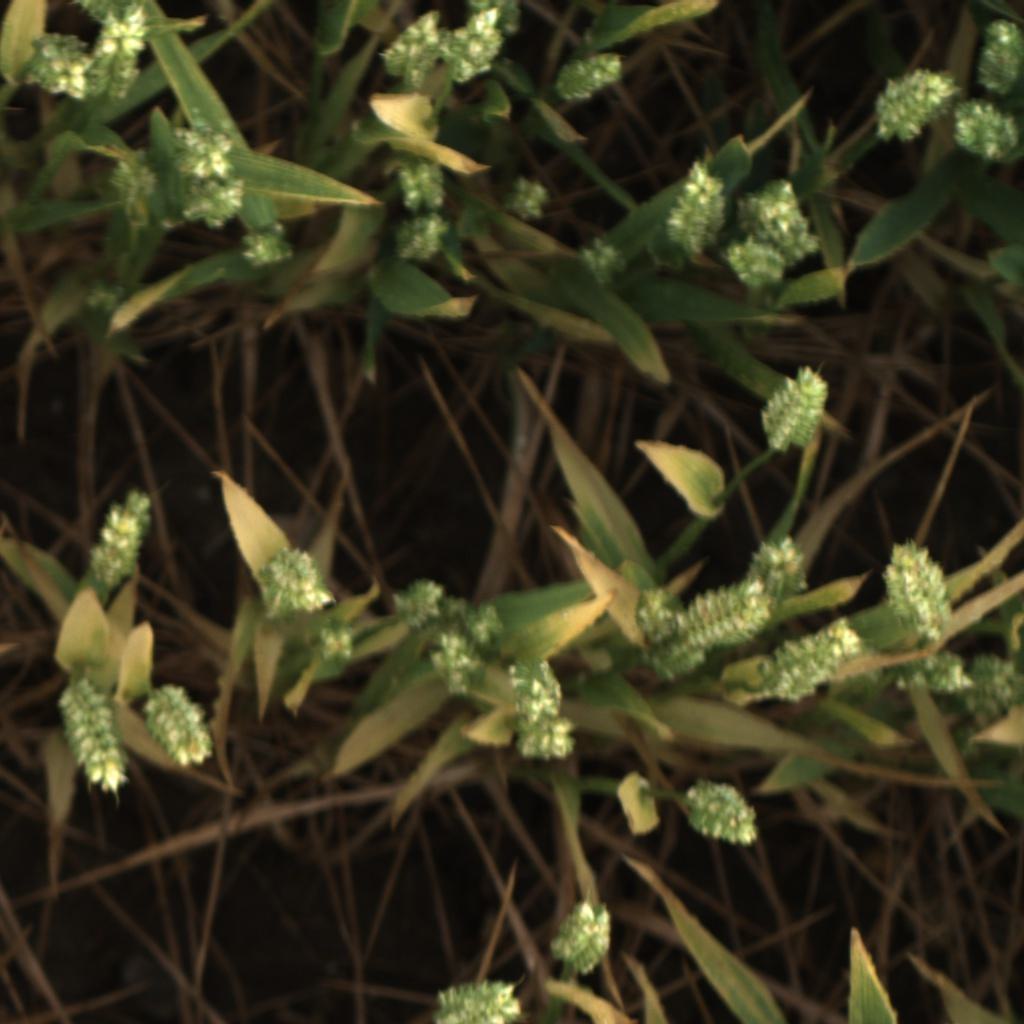
Country: UK
Location: Rothamsted
Wheat development stage: Filling - Ripening